The Wanderers (1973 film)

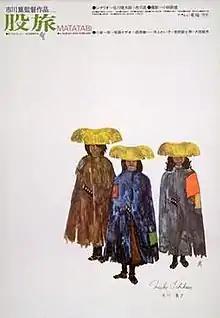

is a 1973 feature-length Japanese film directed by Kon Ichikawa. It is set during the early nineteenth century in rural Japan.